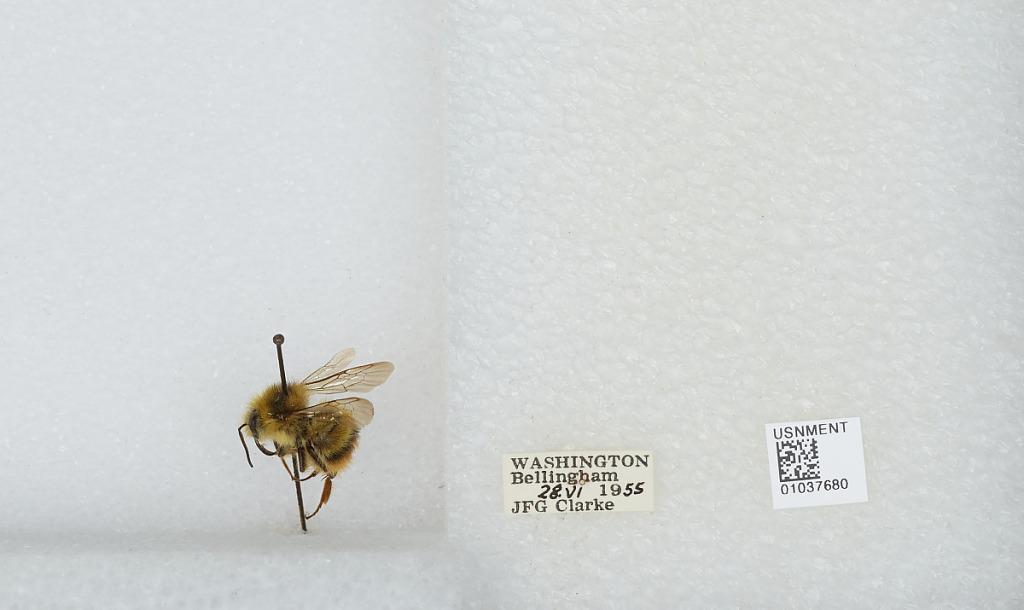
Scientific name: Bombus (Pyrobombus) mixtus Cresson
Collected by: J. Clarke
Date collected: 1955-6-28
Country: United States
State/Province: Washington
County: Whatcom
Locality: Bellingham
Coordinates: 48.7503, -122.475